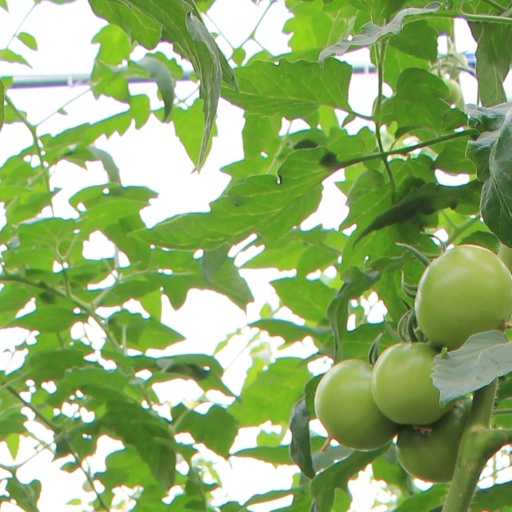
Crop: tomato